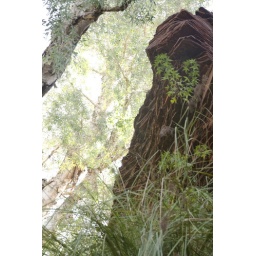
The green foliage of the grass and trees stood out against the red rock of the gorges themselves.